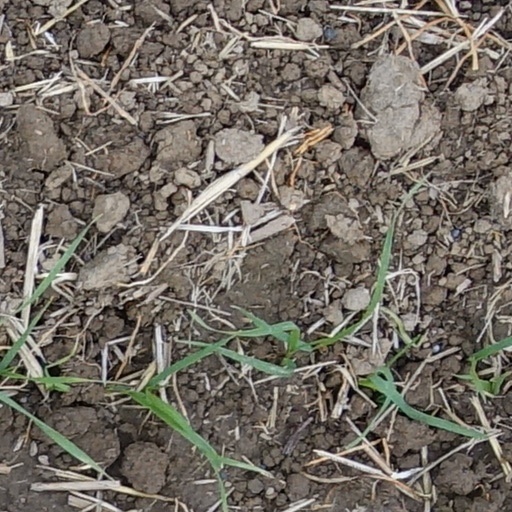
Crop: wheat